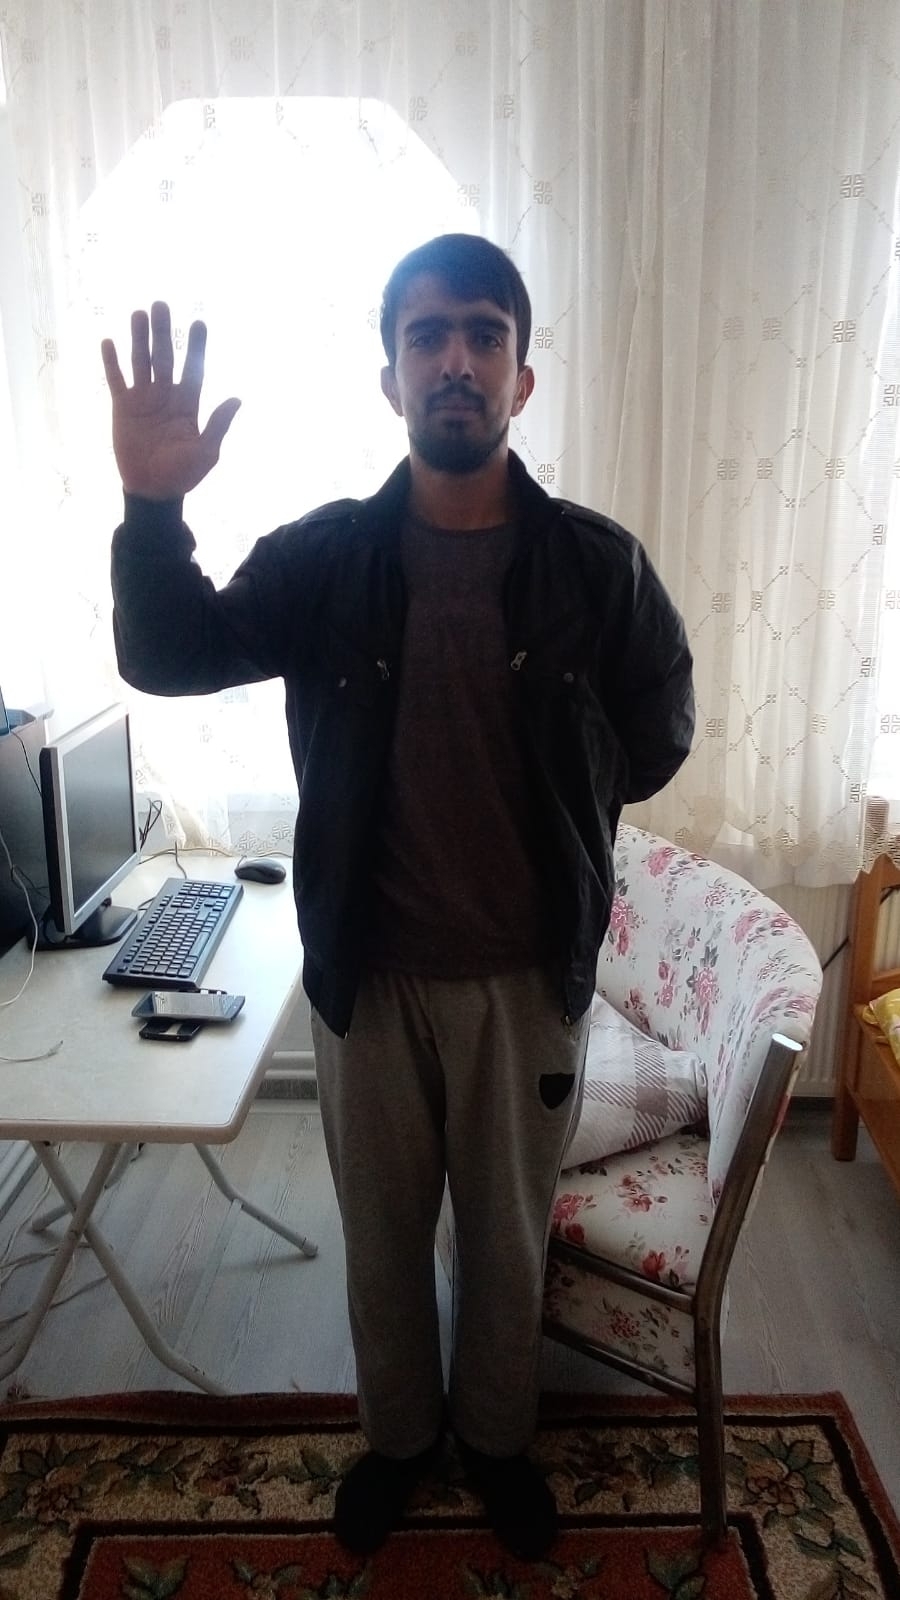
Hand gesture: palm